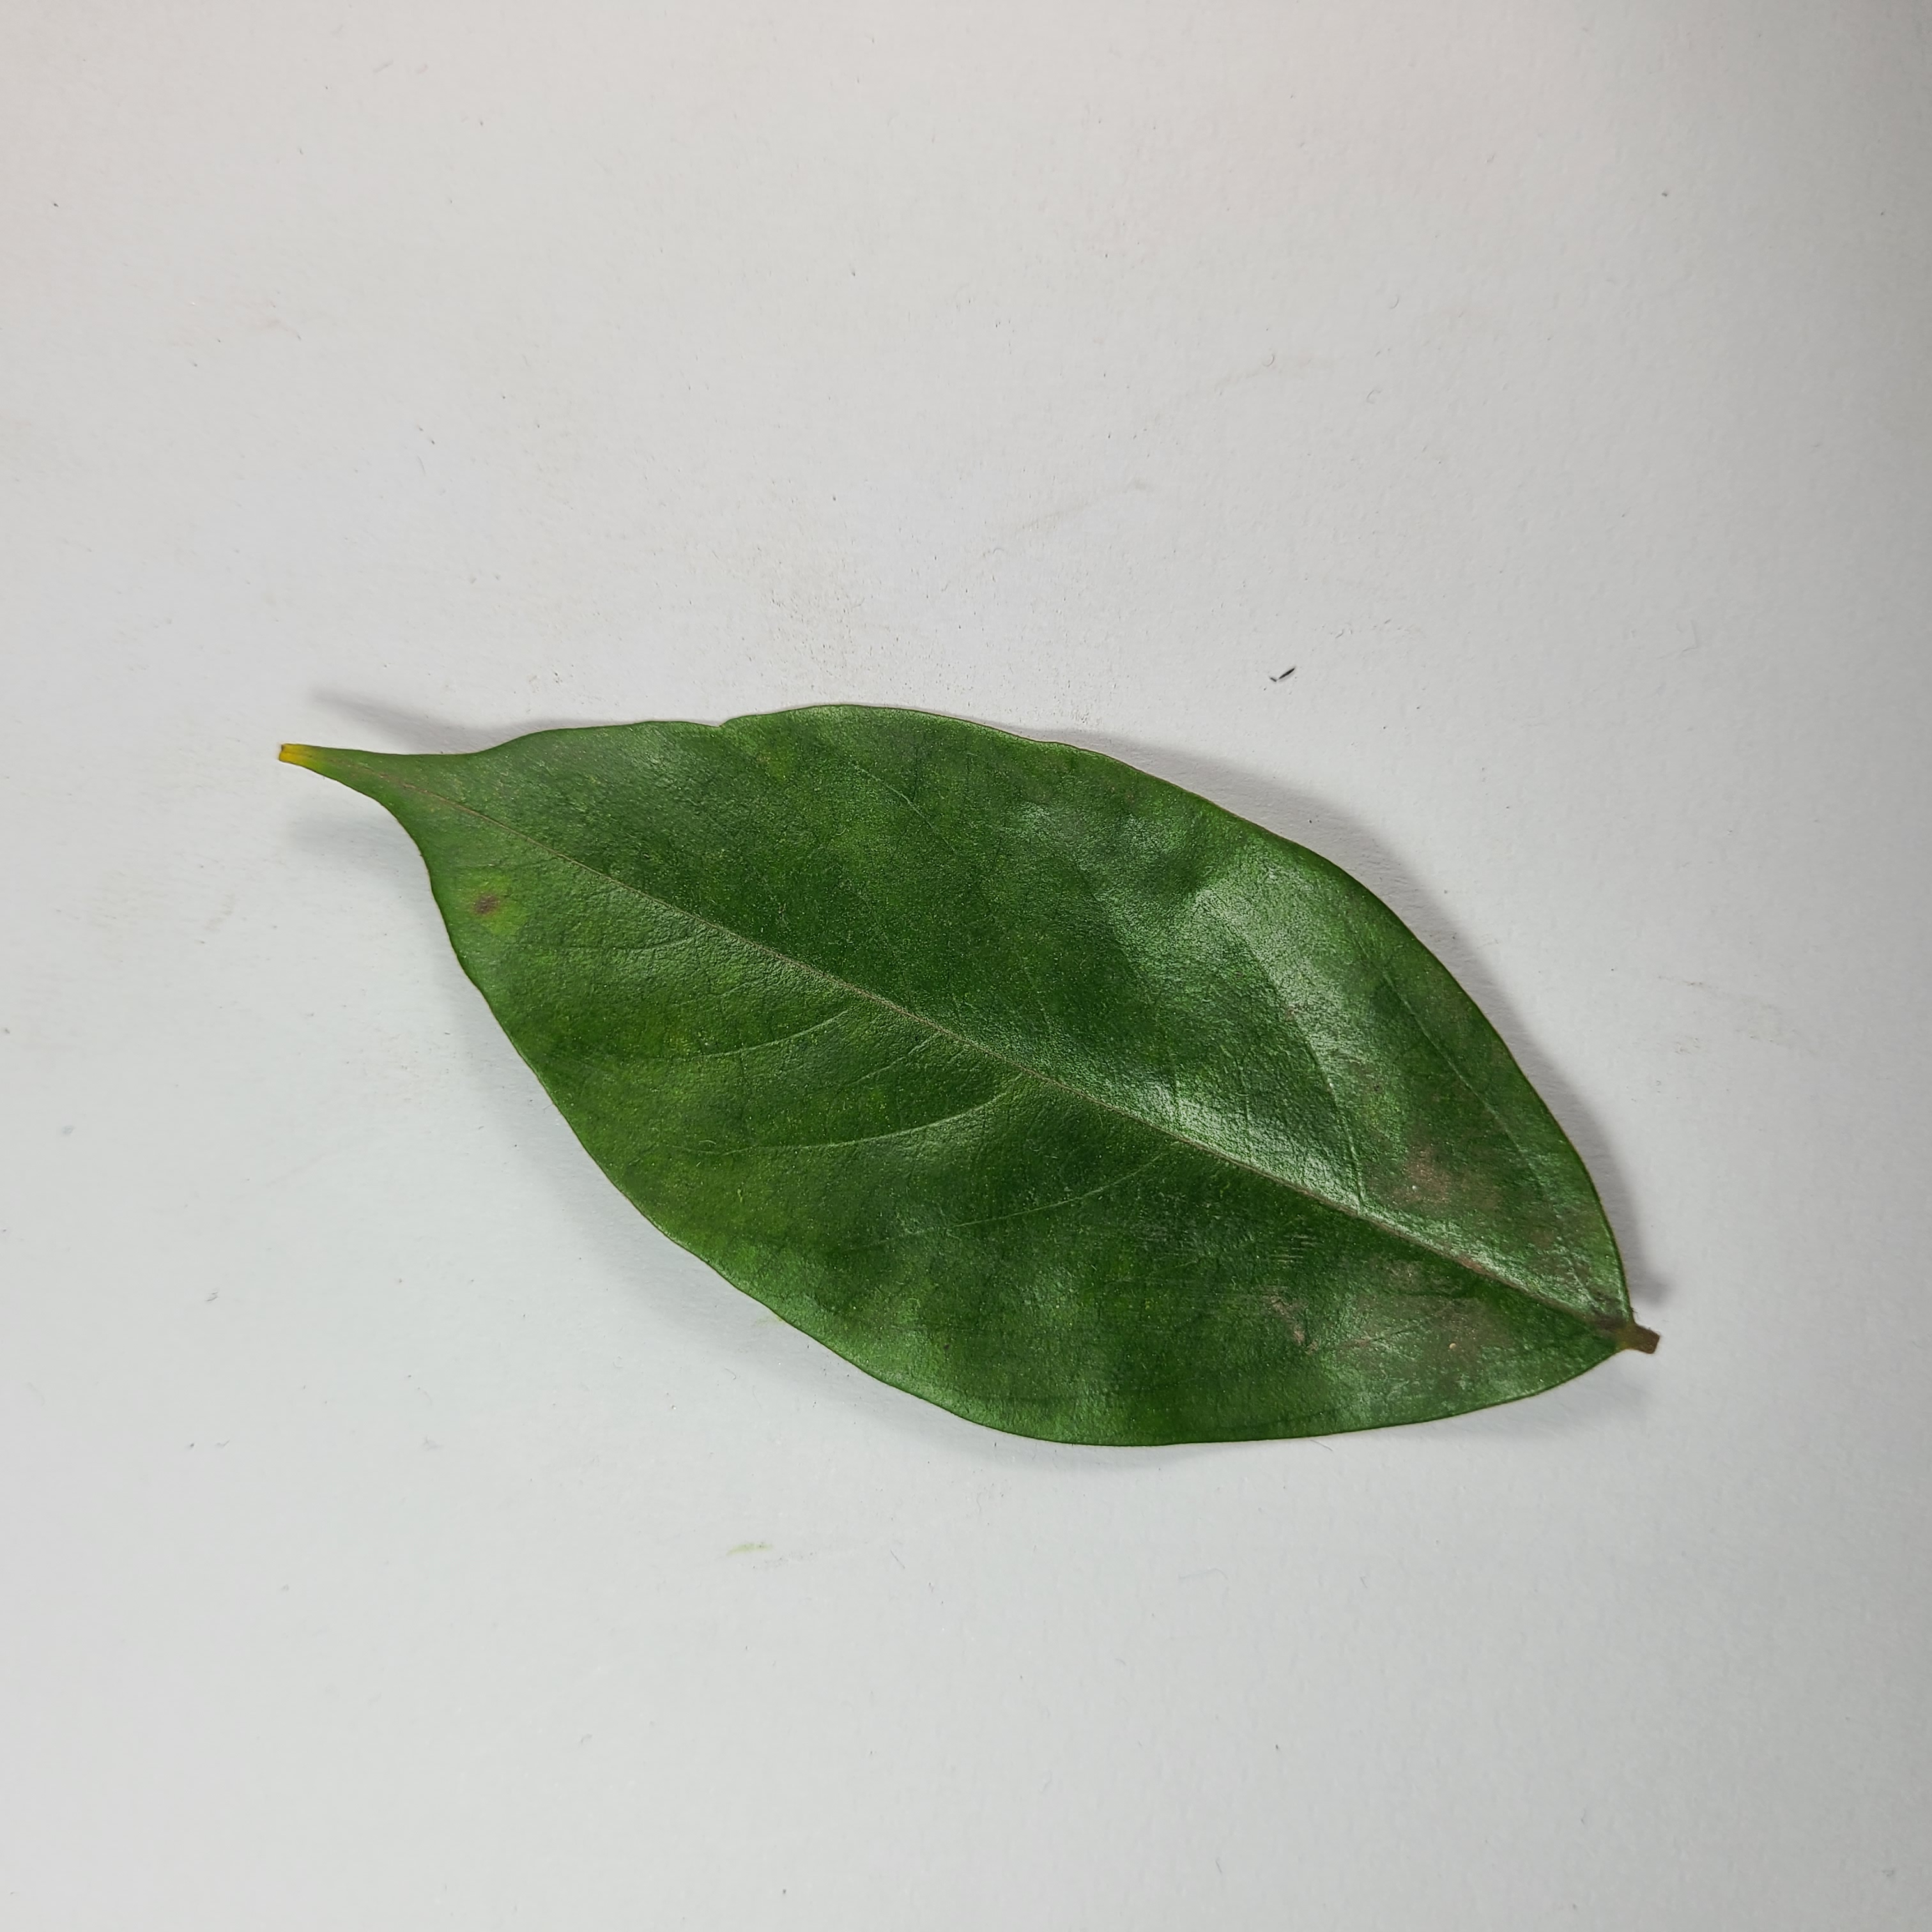
Label: Healthy Leaves